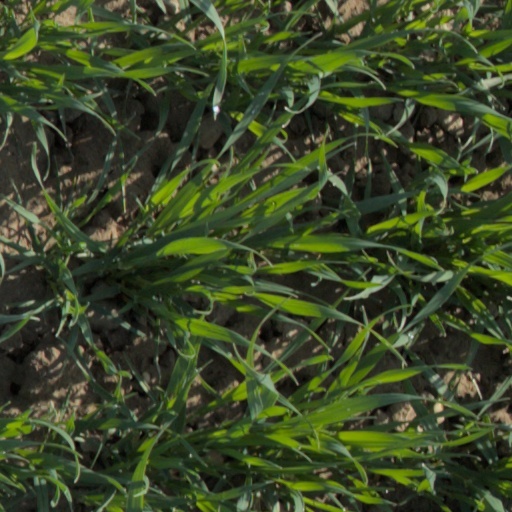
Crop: wheat